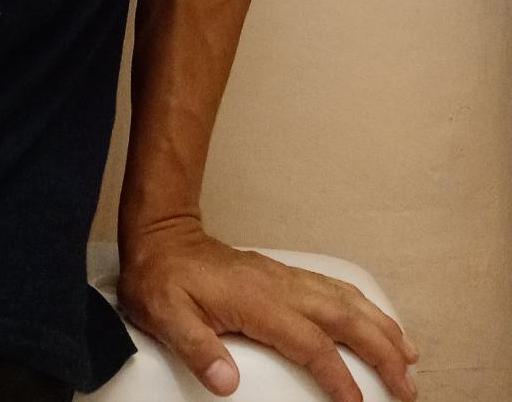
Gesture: no_gesture